Jock R. Anderson

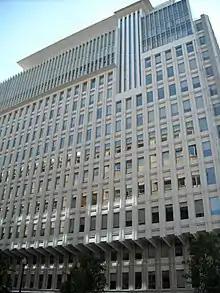
World Bank building in Washington D.C.

While at New England, Anderson at times did part-time consultant work for the World Bank. First, in 1977, with the bank's Development Research Center.